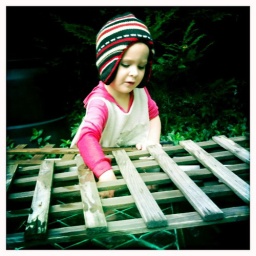
The fish that live in the bath